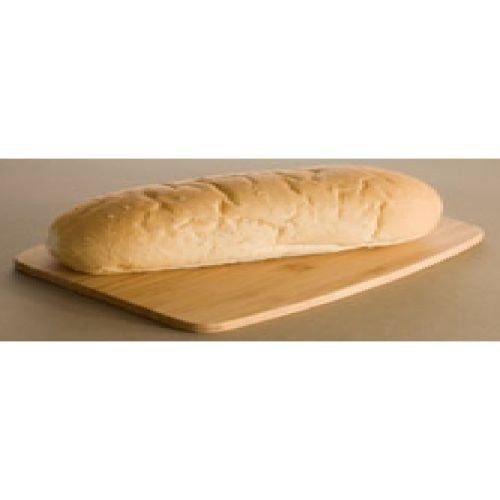
Item Name: Ralcorp Sub Unsliced Bun with Seed, 8 inch -- 60 per case.
Bullet Point: Ships frozen, CANNOT be cancelled after being processed.
Product Description: Ralcorp Sub Unsliced Bun with Seed, 8 inch -- 60 per case.
Value: 60.0
Unit: Count

Price: 117.24